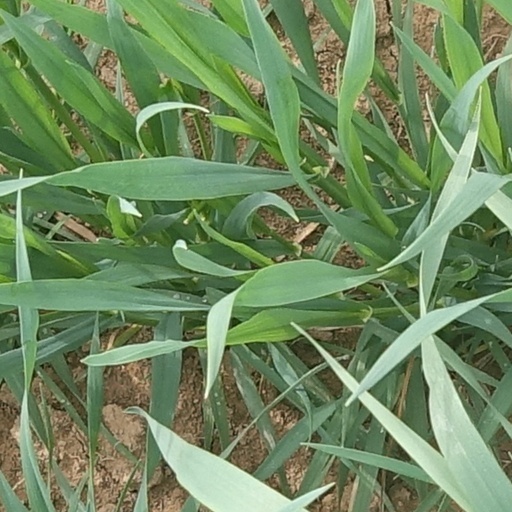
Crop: wheat